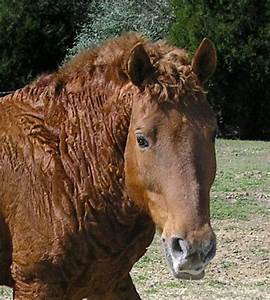
Label: cavallo